Peace of Münster

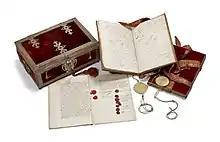
Archives of the peace treaty of Münster with the signatures and personal seals of the negotiators, in the National Archives in The Hague. The treaty is about forty pages in total.

On 30 January 1648, the parties reached agreement and the text sent to the Hague and Madrid for approval. As an immediate consequence of the signing of the treaty, on 4 February the ambassadors of both countries agreed to and signed on to a particular item on the navigation and trade between the two states, her colonies and dominions.